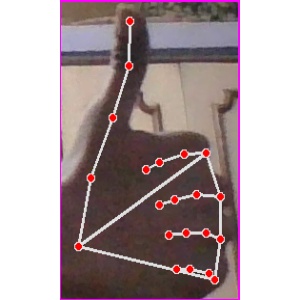
अक्षर: थ